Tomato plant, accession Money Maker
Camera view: vertical (180 deg); turntable rotation: 0 degrees
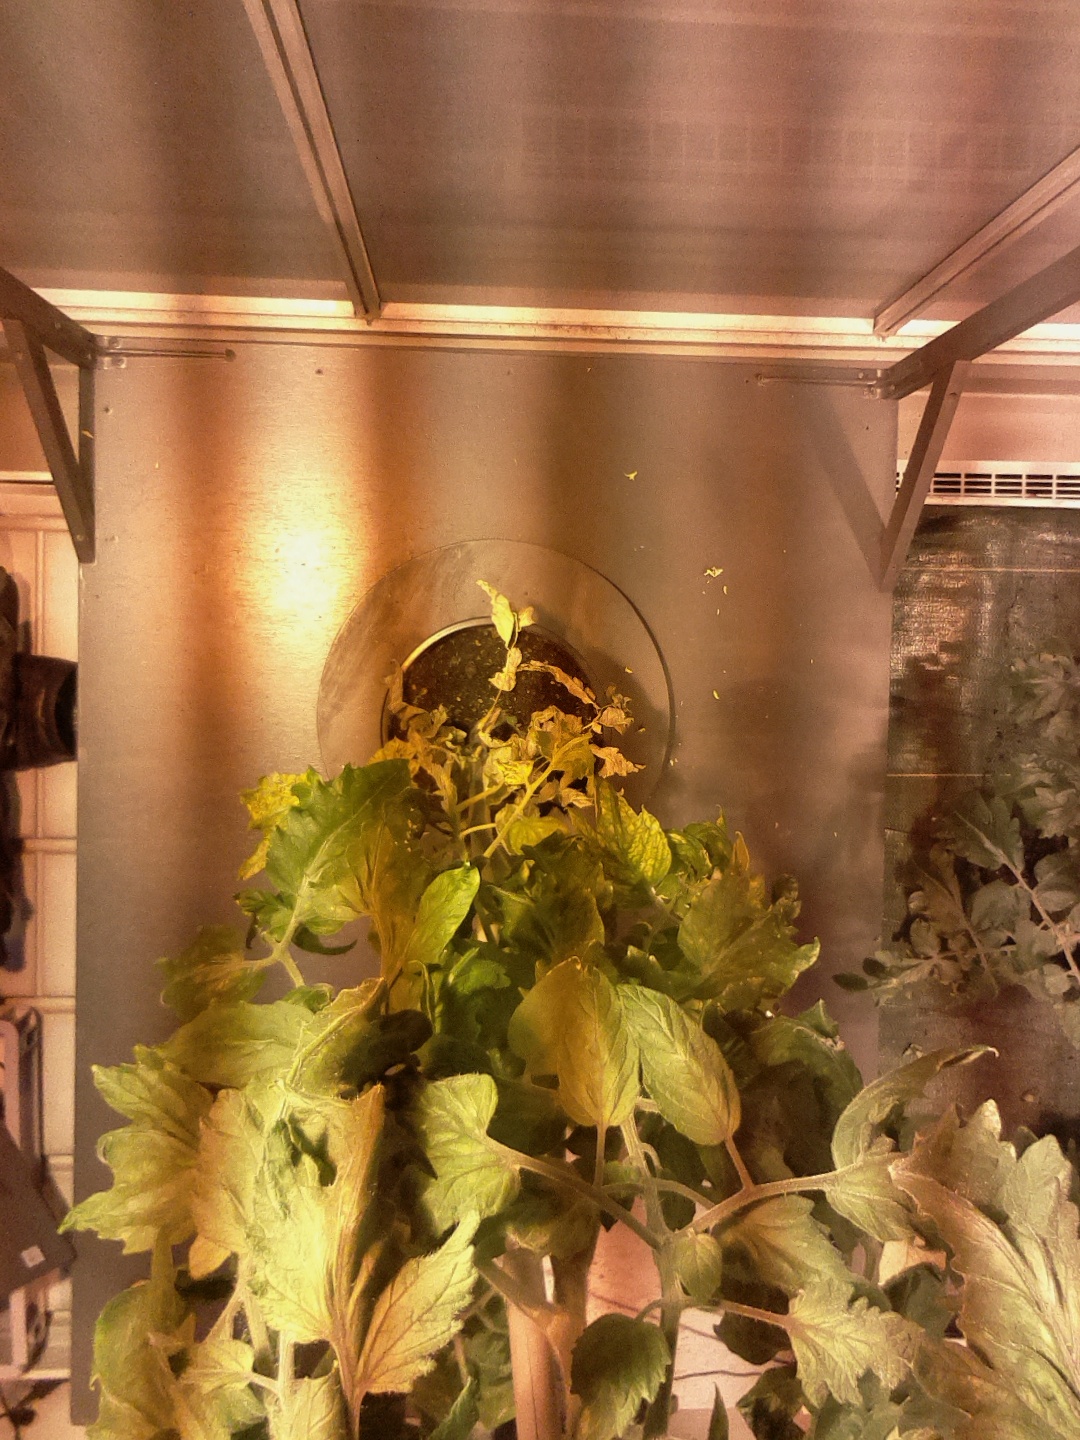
BBCH growth stage 74: 40%-50% of final fruit size